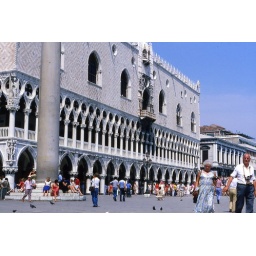
79-046 June 79 Gabrielle in blue skirt seated in front of column